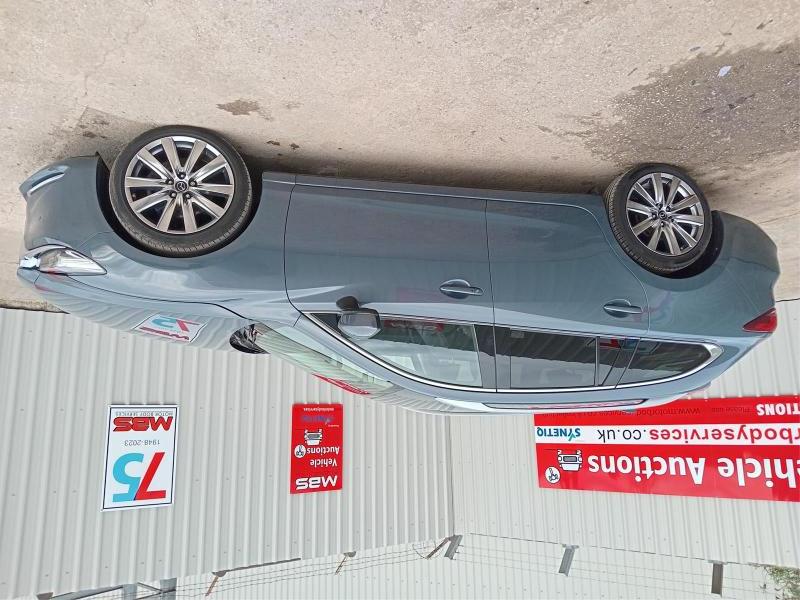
Aucun dommage détecté.
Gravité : aucun